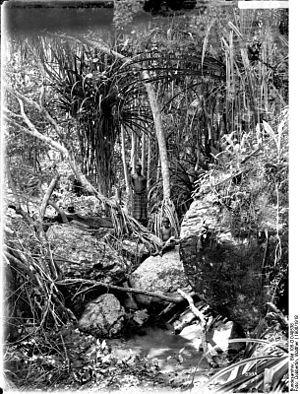
L'empire colonial allemand fut fondé après l'unification de la nation allemande en 1871 et la naissance de l'Empire allemand. Il cessa d'exister après la Première Guerre mondiale.